Kahaani

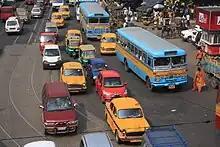
A road in Kolkata showing congested traffic and yellow taxis

Some reviewers note that a major protagonist is Kolkata itself, which is "brimming with warm, sympathetic inhabitants". A review in Rediff.com notes that the director pays a "fond yet understated tribute" to the city by incorporating imagery such as "yellow taxis, leisurely trams, congested traffic, claustrophobic metros, dilapidated brick houses, tapering alleys, rajnigandhas, lal paad saris, piping hot luchis". According to the reviewer, "Kahaani" did not depend on the tropes of Kolkata culture typically used in Bollywood film—"O-emphasizing accent, dramatic play of conch shells, rasgulla/mishti doi excesses." The director acknowledges that Kolkata "becomes a central character" of the film. Gautaman Bhaskaran, writing for "Gulf Times", notes that Kolkata imagery was polished up in the film; noted Bengali director Srijit Mukherji argues that the portrayal of the city in "Kahaani" was akin to a "Lonely Planet exotica" on the city. Uddalak Mukherjee of "The Telegraph" explains that Kolkata in "Kahaani" was cosmetic and lacked a deep menacing presence. Mukherjee argues the depiction of the city never matches the level of Satyajit Ray's Calcutta trilogy, where "aided by bloodshed, greed and decadence, ...Calcutta ..., even though a place of dreams, desires and hope, slides irreversibly into chaos, anxiety and a moral crisis, taking its residents with it".